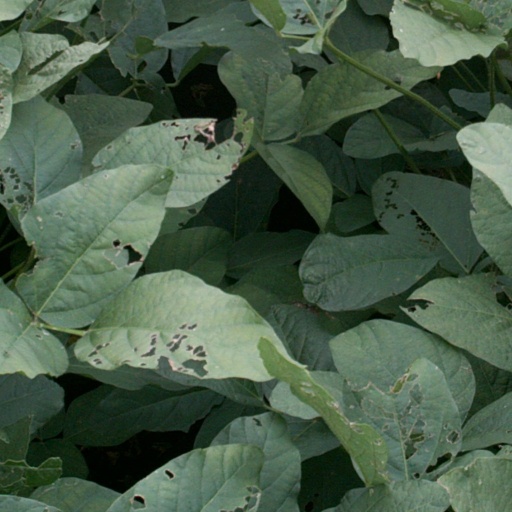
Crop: soybean